Sea level rise

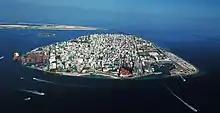
Malé, the capital island of Maldives.

When a glacier or ice sheet melts, it loses mass. This reduces its gravitational pull. In some places near current and former glaciers and ice sheets, this has caused water levels to drop. At the same time water levels will increase more than average further away from the ice sheet. Thus ice loss in Greenland affects regional sea level differently than the equivalent loss in Antarctica. On the other hand, the Atlantic is warming at a faster pace than the Pacific. This has consequences for Europe and the U.S. East Coast. The East Coast sea level is rising at 3–4 times the global average. Scientists have linked extreme regional sea level rise on the US Northeast Coast to the downturn of the Atlantic meridional overturning circulation (AMOC).